State University of Campinas

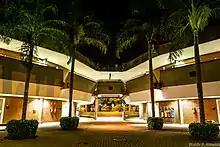
Ciclo Básico, set of classrooms shared by multiple programs

With the land secured, the campus was designed in a way to ensure the maximum collaboration between the different sciences, with buildings laid along radial streets emanating from a central circular plaza, which also hosted administrative buildings. The layout of the campus would eventually be used on the design of the university's logo, created by Max Schiefer, which is essentially a simplified map of the core circle of the campus. This design is similar to the University of California, Irvine campus, build around the same time.